Amhara Region

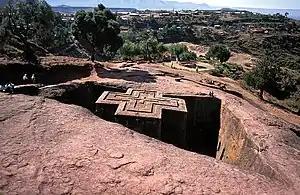
Bete Giyorgis, one of the churches in Lalibela.

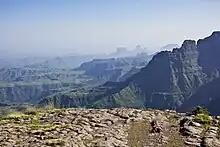
Semien Mountains in North Gonder

The Amhara region has the most world heritage sites of any region in Ethiopia and is endowed with natural and geographic wonders and ecosystems. The region contains Ethiopia's largest inland body of water Lake Tana, which is the source of the Blue Nile river. In 2015 Lake Tana was recognized as a UNESCO Biosphere Reserve for its enormous biodiversity, and national and international importance. The Semien Mountains National Park has been designated as one of the first natural World Heritage Site by UNESCO in the world, and the very first in Africa in the "natural" criteria since 1978. Chosen for its spectacular landscapes and global significance for biodiversity conservation. Situated within the Semien Mountains, Ethiopia's highest peaks Ras Dashen reaches an elevation of. The park also has Ethiopia's second and third highest mountains, Kidis Yared and Mount Bwahit. The park is home to endangered species found nowhere else in the world, examples of endemic fauna include the iconic walia ibex, the gelada baboon, and the Ethiopian wolf (or Simien fox) among others. The wide range of altitudes has given the country a variety of ecologically distinct areas, leading to the evolution of endemic species in ecological isolation.